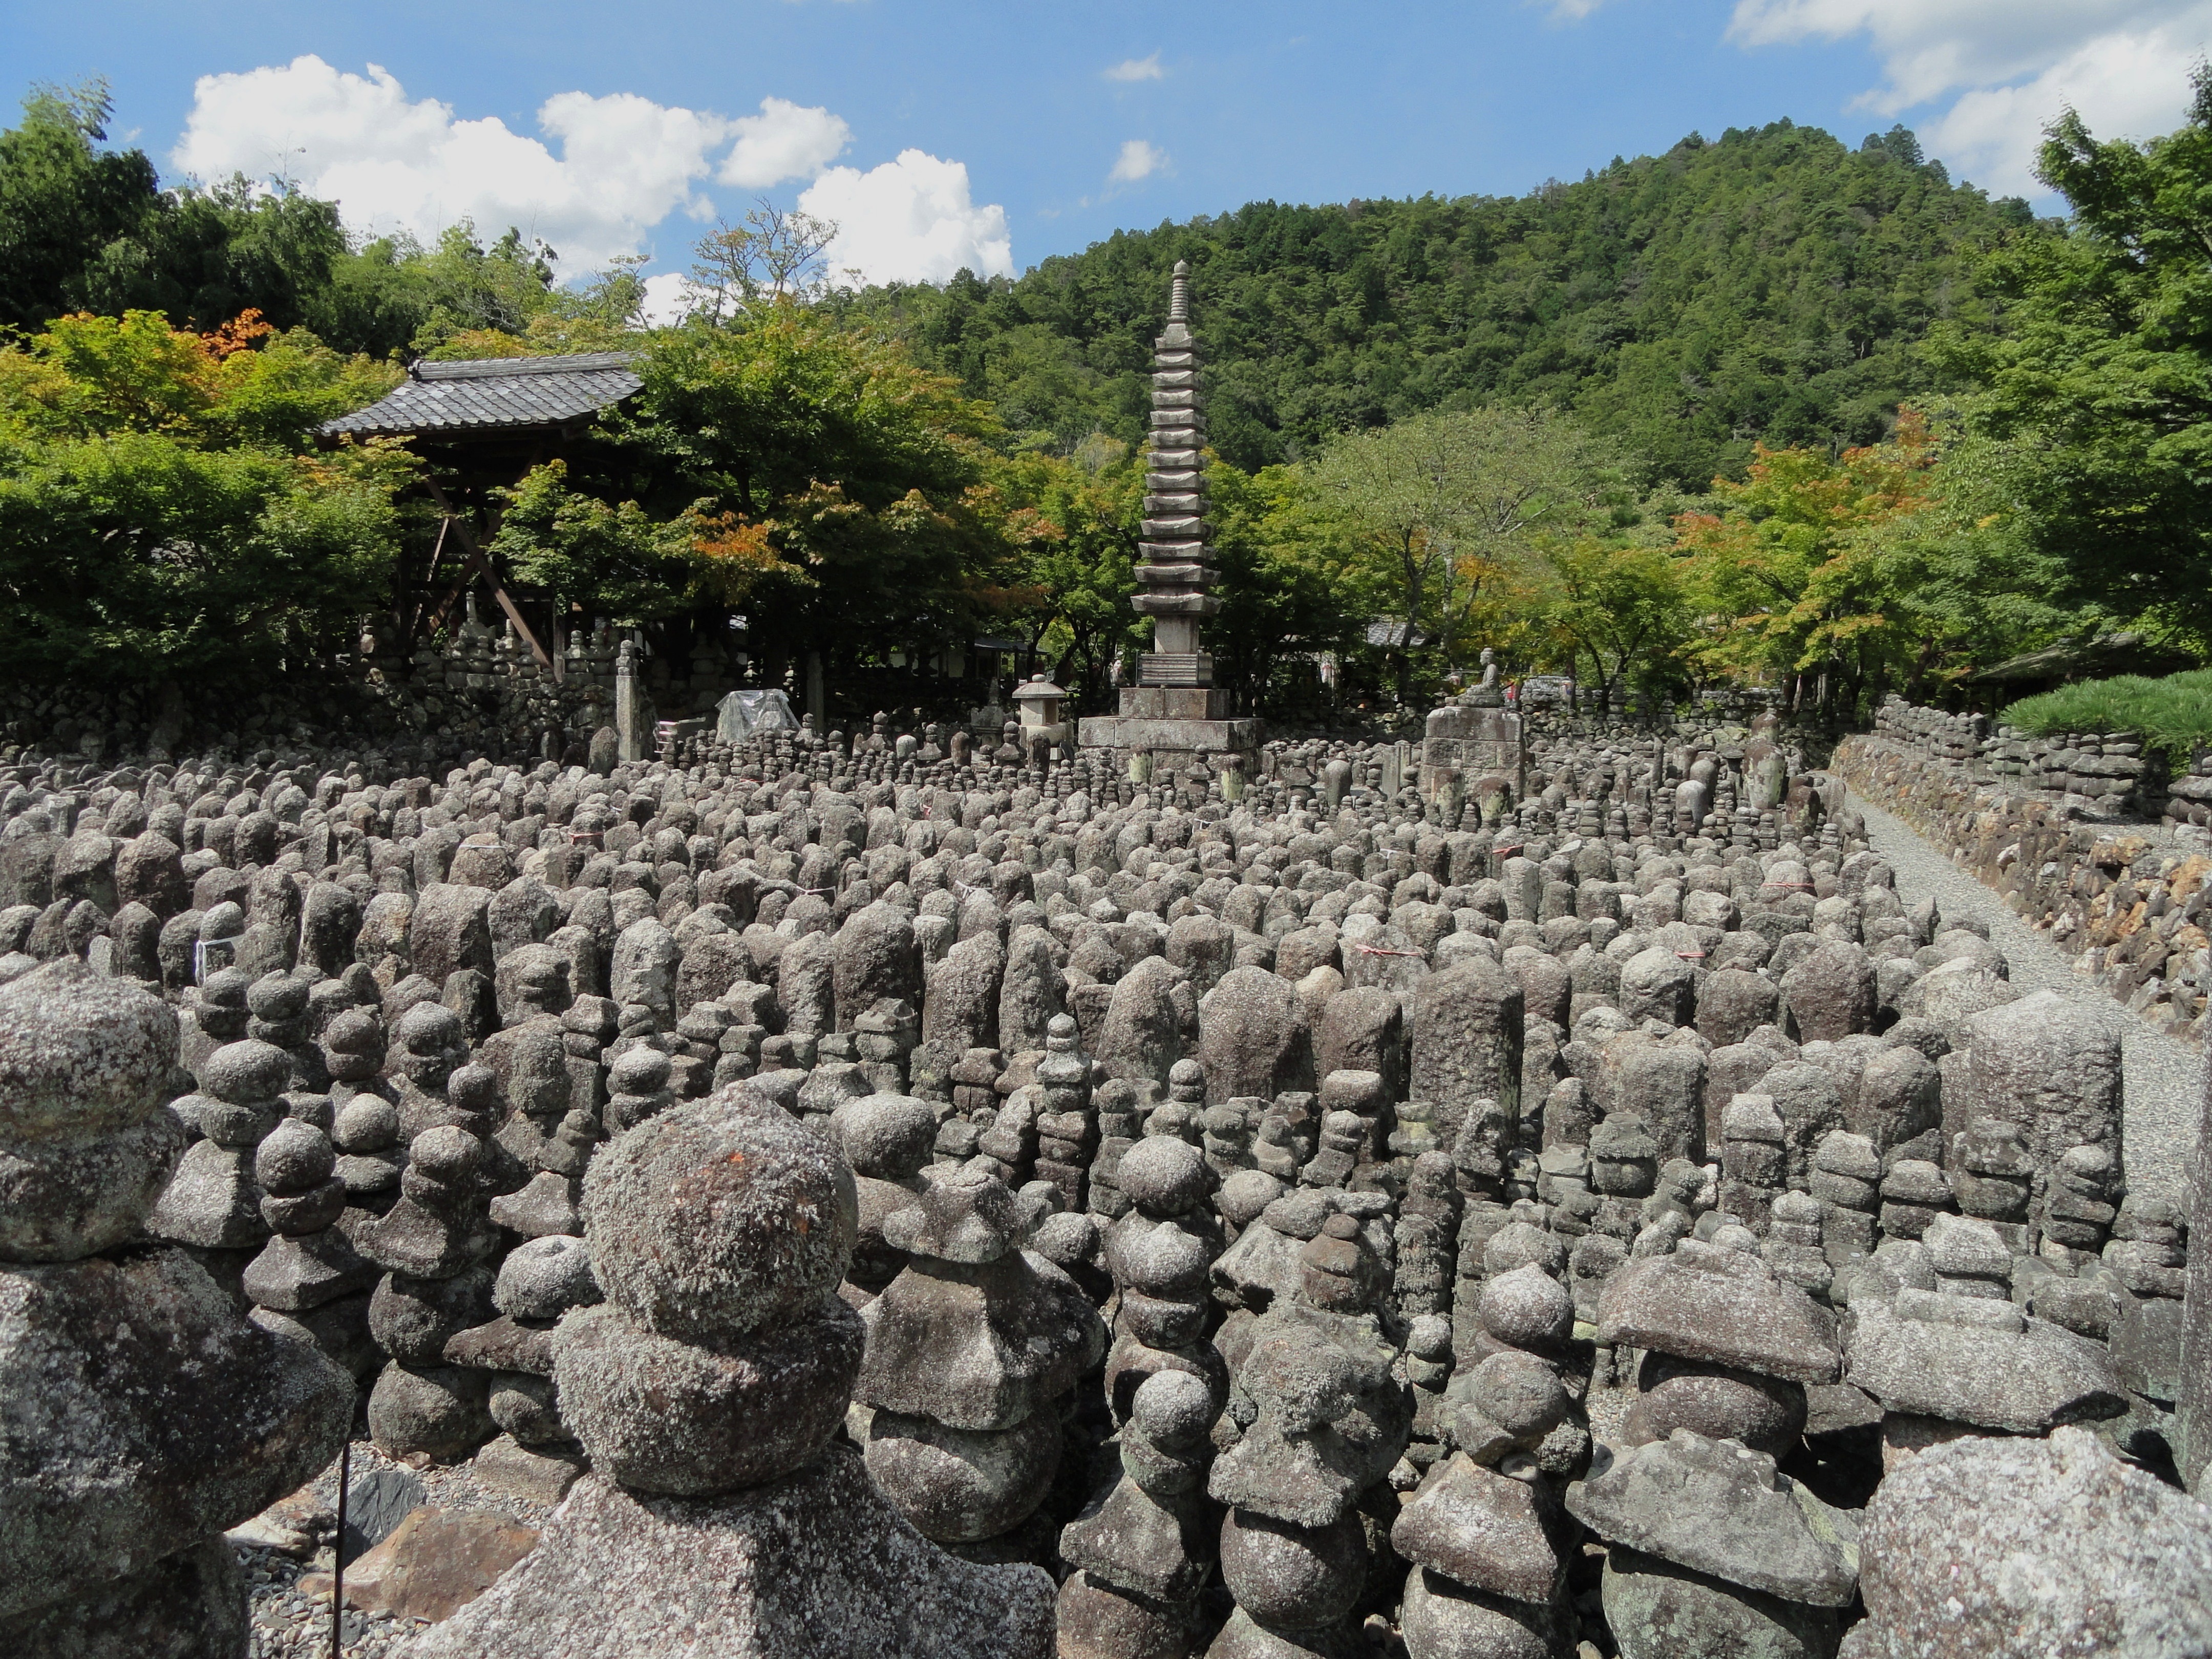
landscape, forest, rock, architecture, sky, summer, village, spring, religion, landmark, garden, japan, trees, markers, woods, outside, stones, clouds, temple, mountains, spire, faith, ruins, historical, destinations, archaeological site, ancient history, sagano